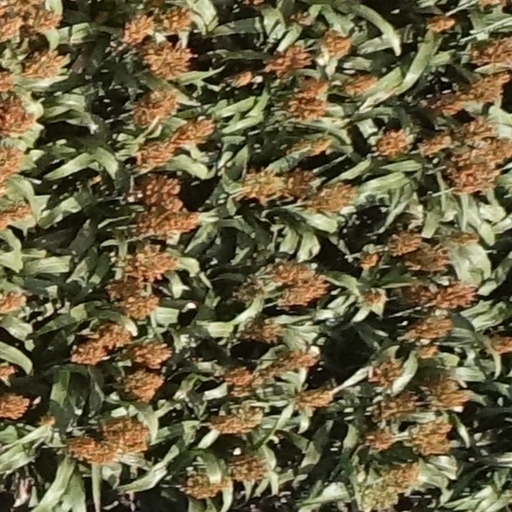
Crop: sorghum